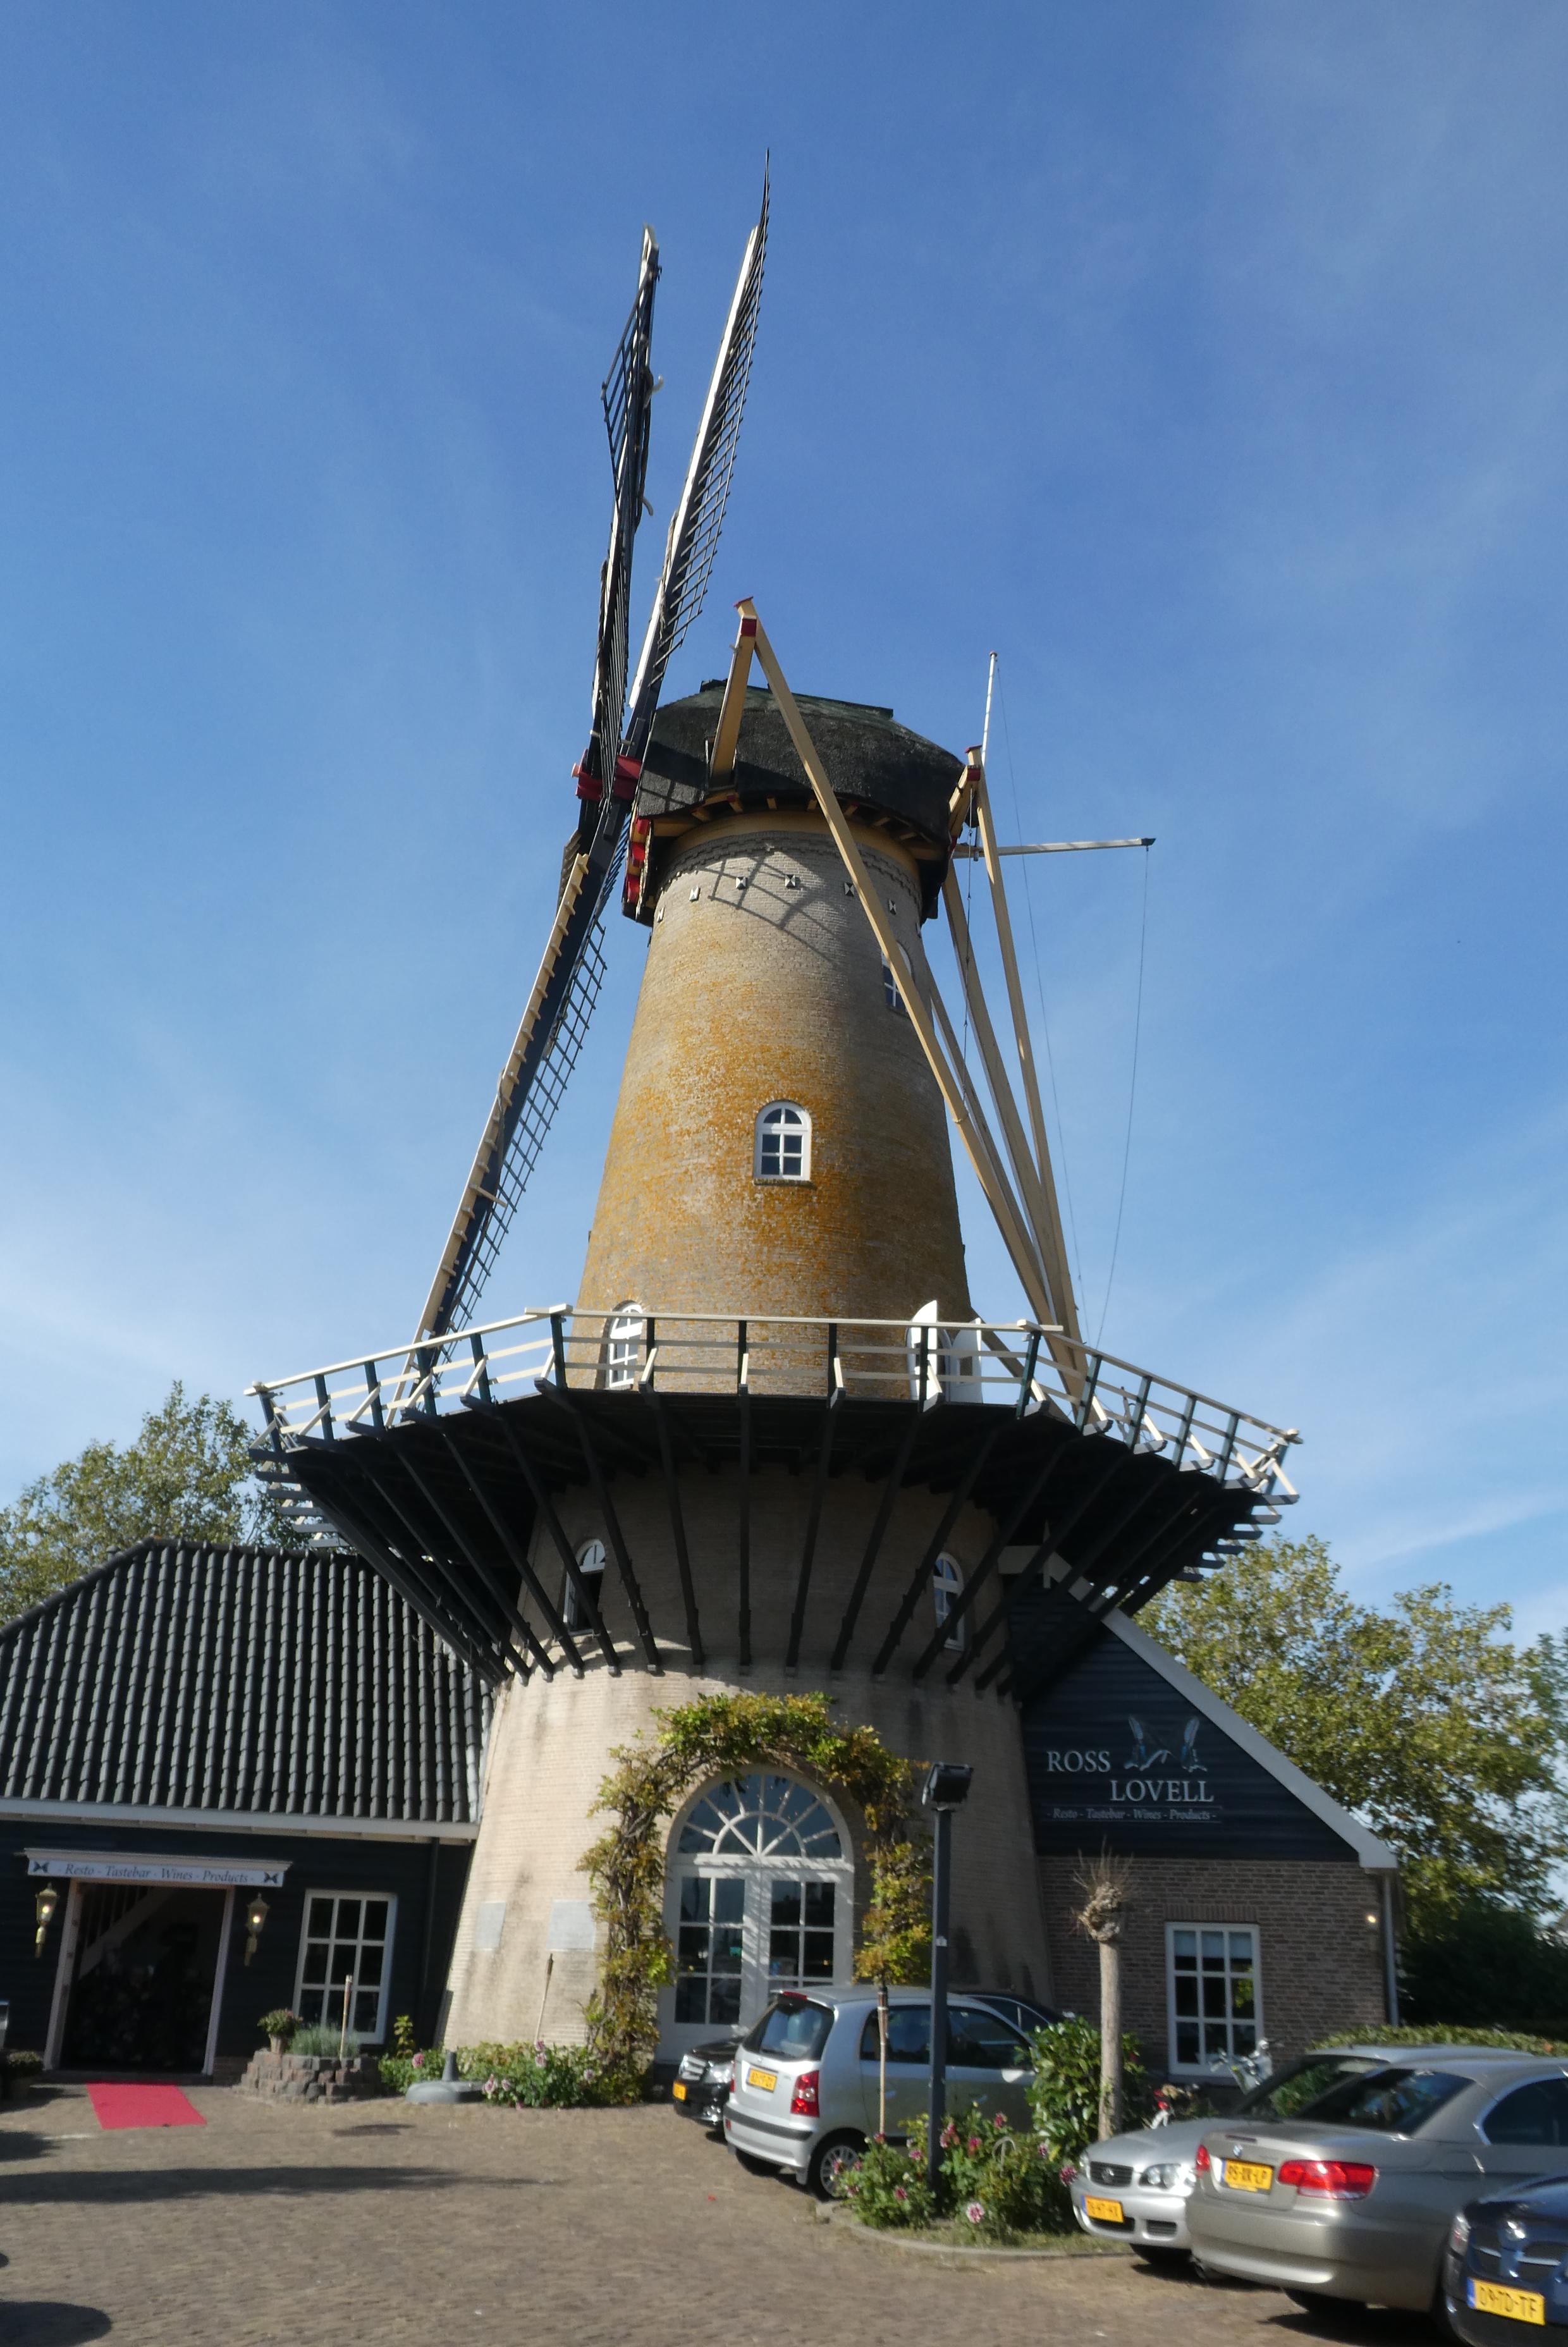
mill, netherlands, wicks, windmill, building, wind turbine, architecture, sky, house